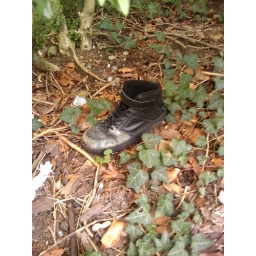
lonely shoe in a forest